Prometeo

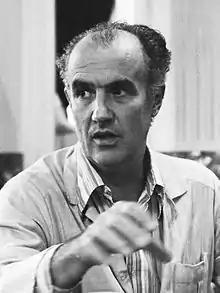
The composer in 1979

Prometeo ("Prometheus") is an "opera" by Luigi Nono, written between 1981 and 1984 and revised in 1985. Here the word "opera" carries the generic Italian meaning of "works", as in work of art, and not its usual meaning in English. Indeed, Nono scornfully labels "Prometeo" a "tragedia dell'ascolto", a tragedy of listening. Objectively it can be considered a sequence of nine cantatas, the longest lasting 23 minutes. The Italian libretto, by Massimo Cacciari, selects from texts by such varied authors as Aeschylus, Walter Benjamin and Rainer Maria Rilke and presents the different versions of the myth of Prometheus without telling any version literally.